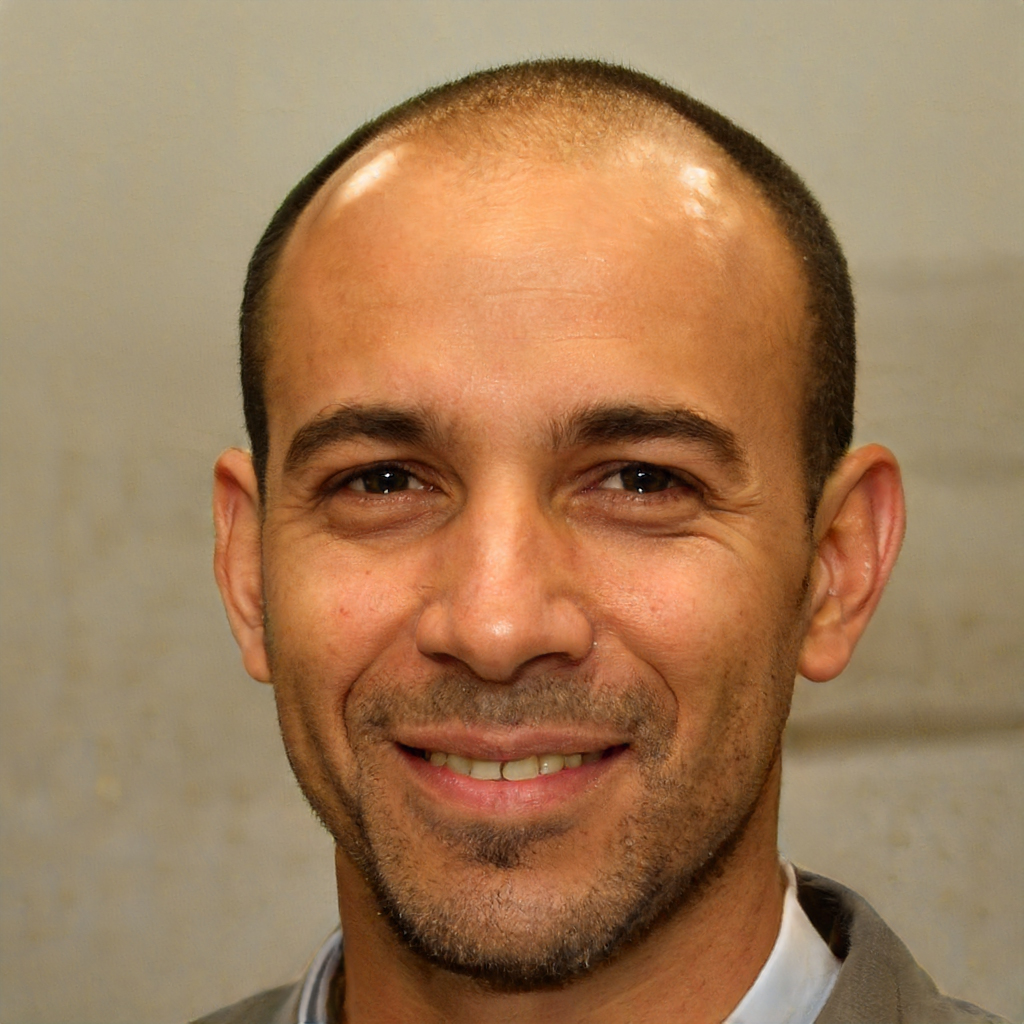
Label: Colored